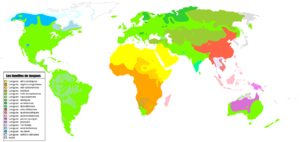
Cet article dresse la liste des langues les plus parlées par nombre total de locuteurs natifs. Il y aurait environ 7 000 langues identifiées à ce jour, dont 5 000 à 6 000 vivantes, une sur deux est dite « langue en danger », et plus de 95 % sont des dialectes.
Une famille de langues est un groupe de langues, descendantes d’une langue-ancêtre commune.